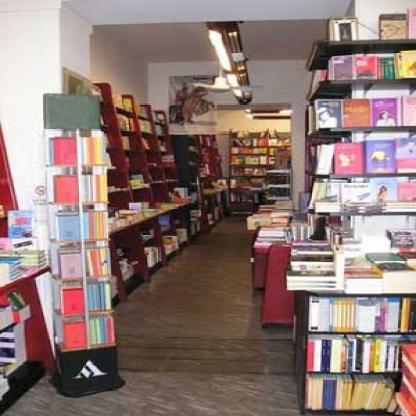
Scene: Indoor